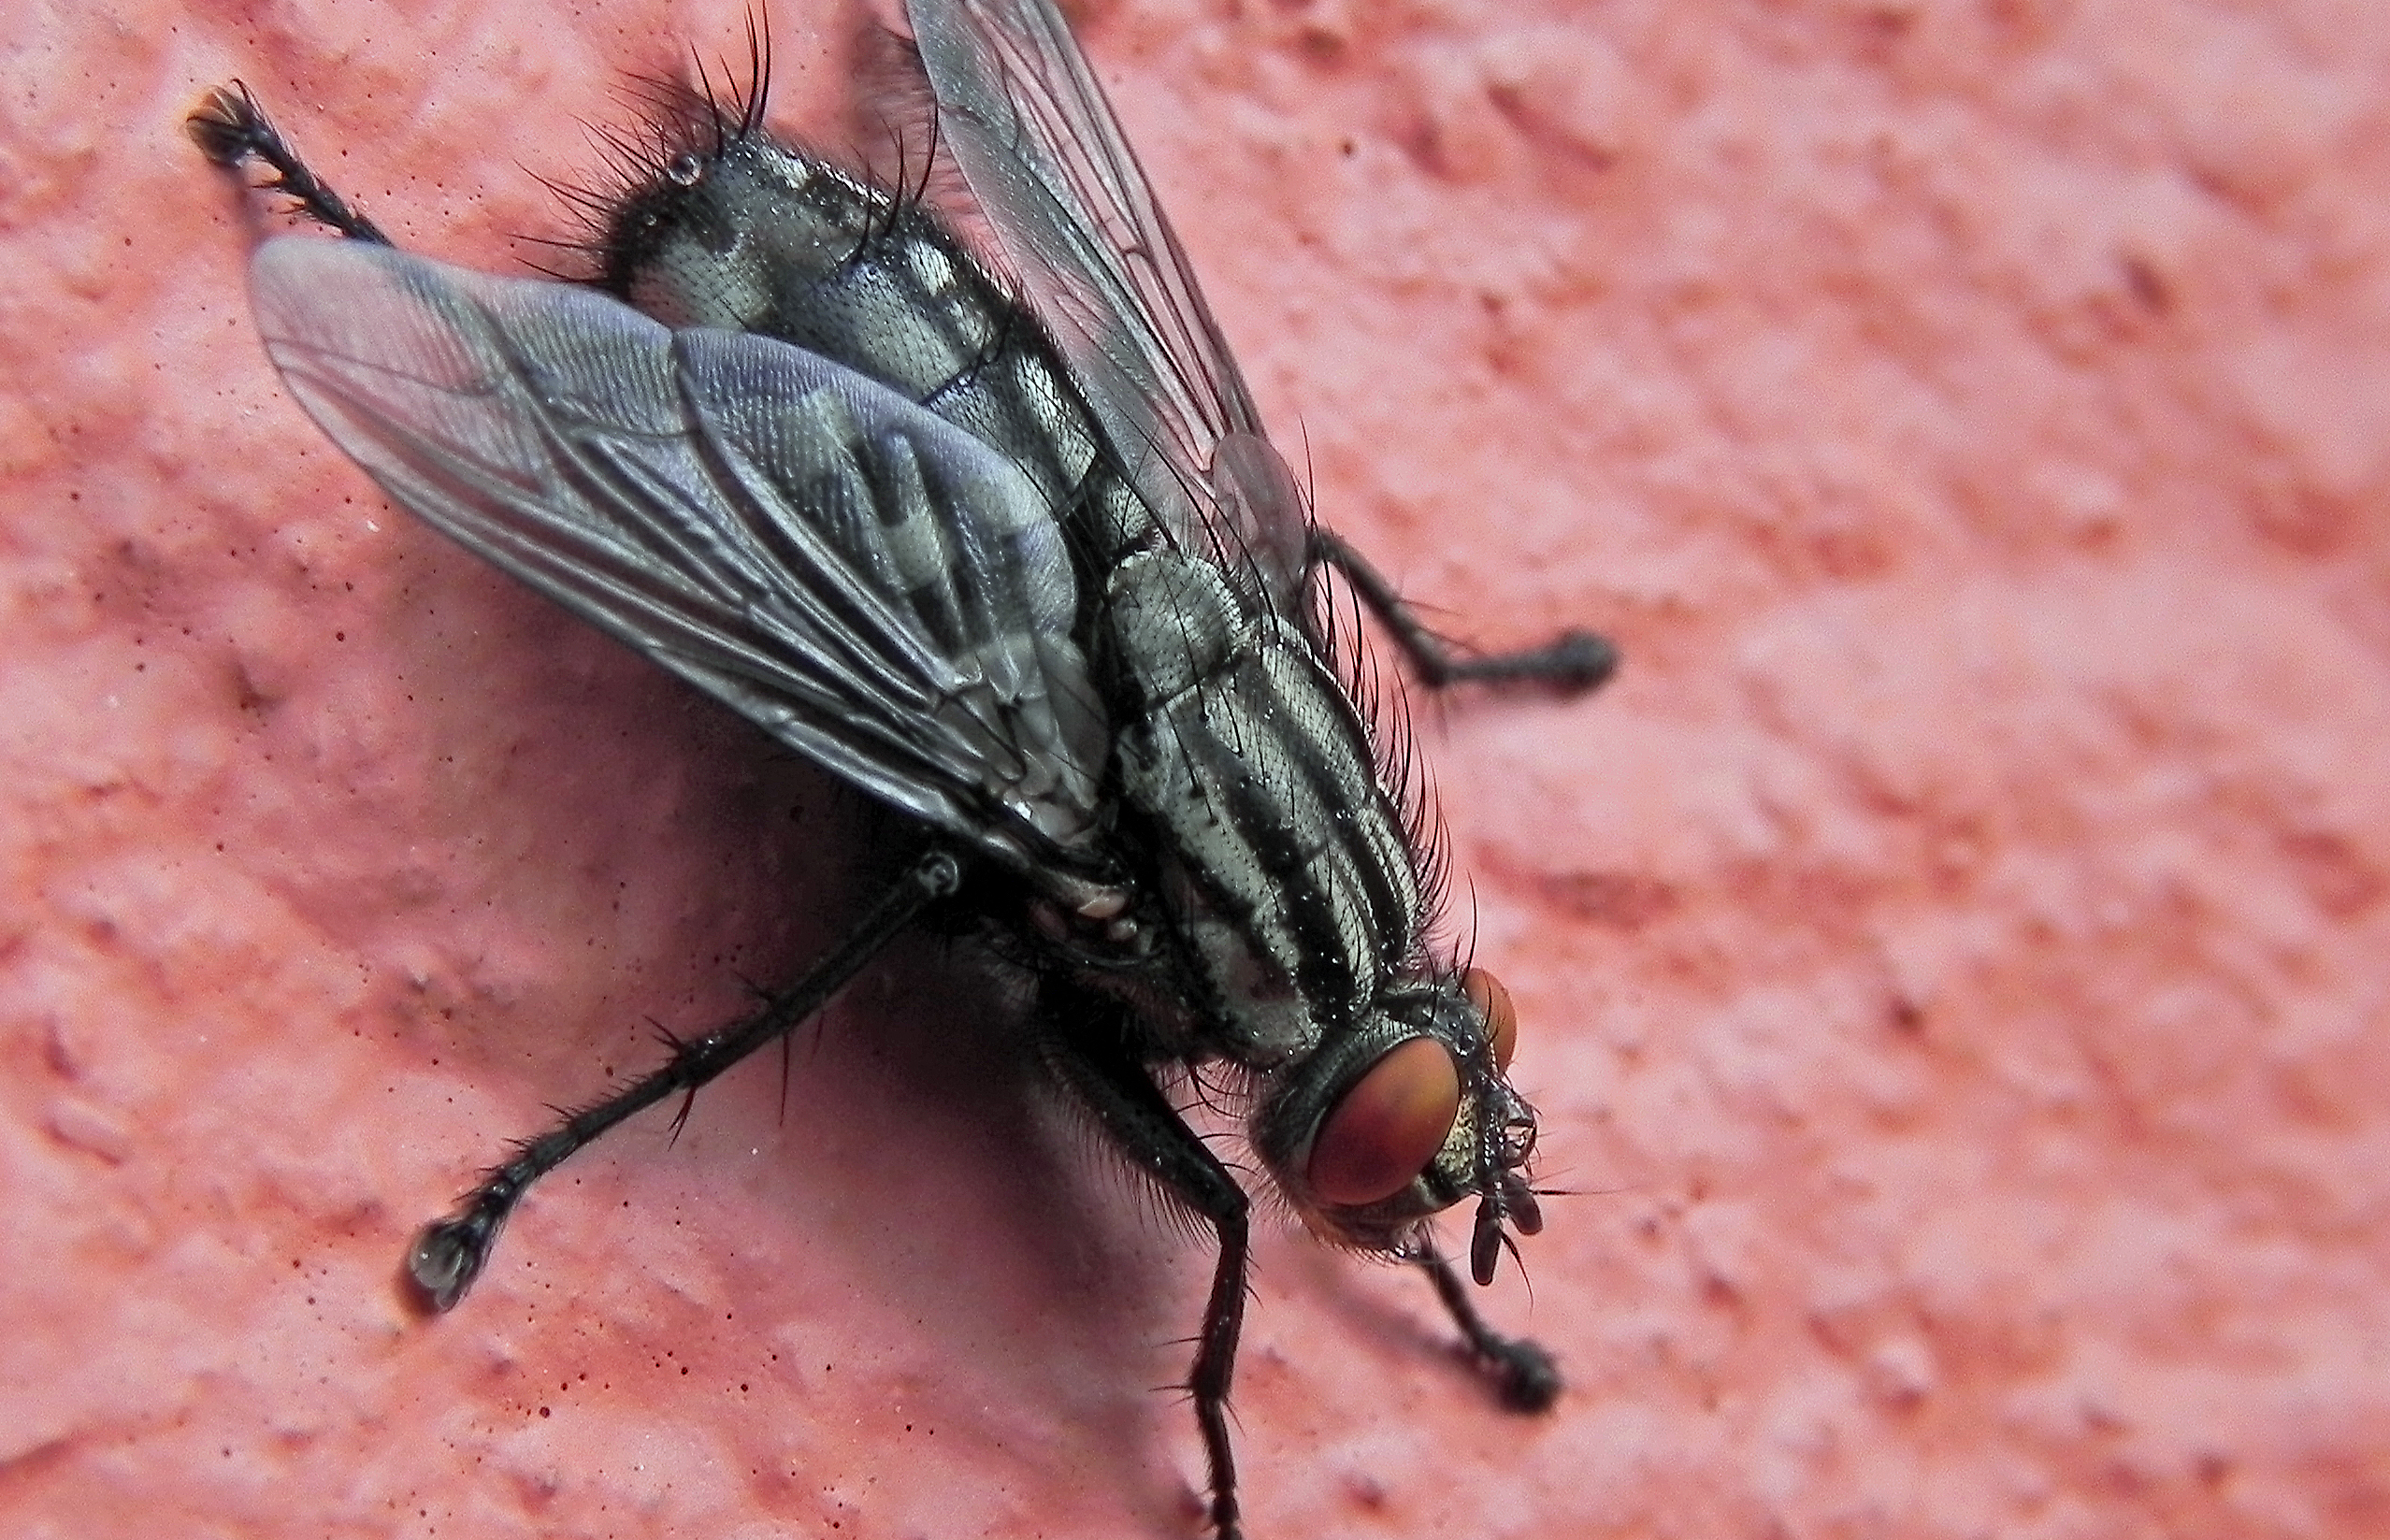
nature, photography, flower, fly, insect, macro, fauna, invertebrate, close up, animals, pest, ggl1, xovesphoto, animales, gphoto, macro photography, arthropod